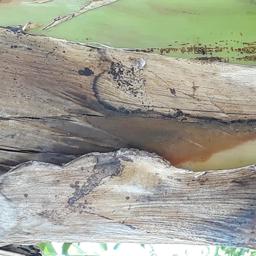
Label: PSEUDOSTEM WEEVIL